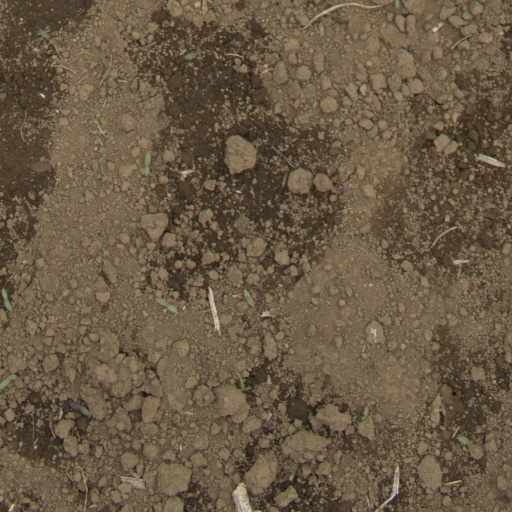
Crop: Jerusalem artichoke